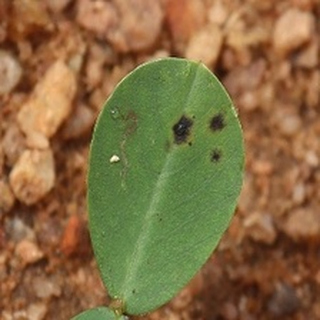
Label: groundnut_late_leaf_spot